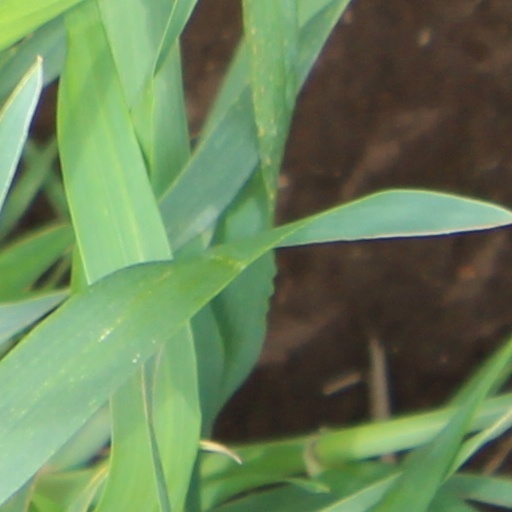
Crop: wheat